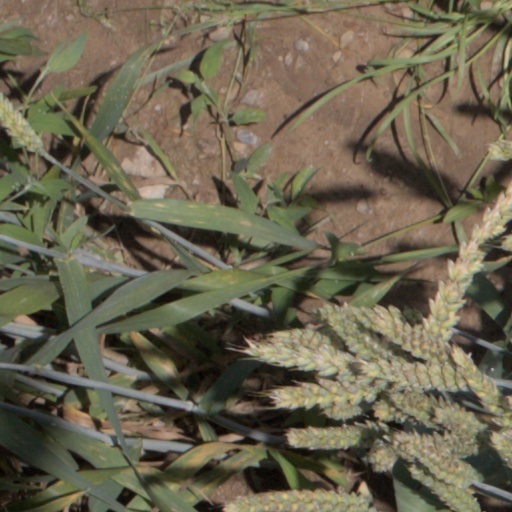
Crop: wheat